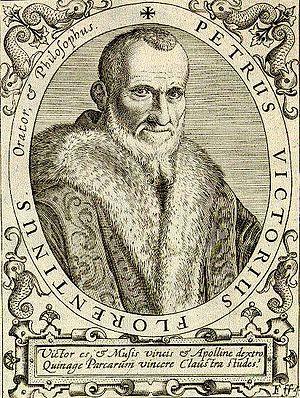
L'étruscologie est l'étude de la civilisation étrusque en Italie.
Le Prince, traduction française de l'ouvrage Il Principe ou De Principatibus est un traité politique écrit au début du XVIᵉ siècle par Nicolas Machiavel, homme politique et écrivain florentin, qui montre comment devenir prince et le rester, analysant des exemples de l'histoire antique et de l'histoire italienne de l'époque. Parce que l'ouvrage ne donnait pas de conseils moraux au prince comme les traités classiques adressés à des rois, et qu'au contraire il conseillait dans certains cas des actions contraires aux bonnes mœurs, il a été souvent accusé d'immoralisme, donnant lieu à l'épithète machiavélique. Cependant, l'ouvrage a connu une grande postérité et a été loué et analysé par de nombreux penseurs.
Piero Vettori, Petrus Victorius en latin, est un philologue et humaniste italien, éditeur des auteurs antiques.